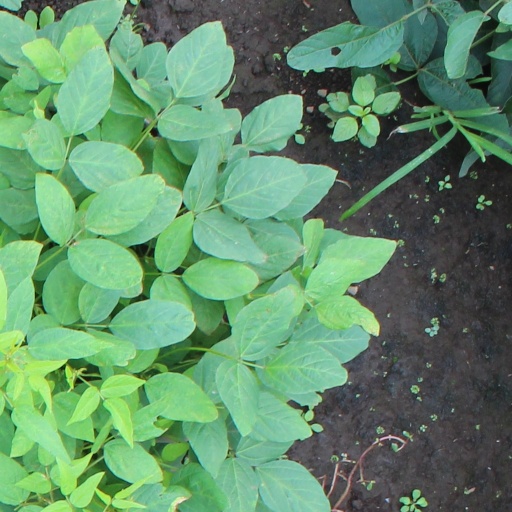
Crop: soybean